Goldman Band

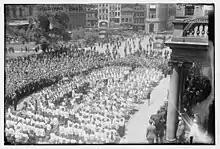
The Goldman Band circa 1922

The Goldman Band was an American concert band founded in 1918 by Edwin Franko Goldman from his previous New York Military Band. Both bands were based in New York City.